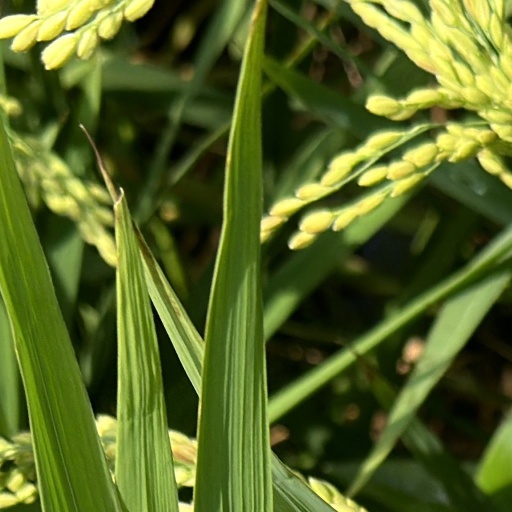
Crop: rice